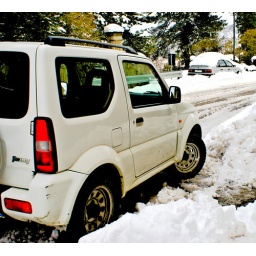
my car in the white snow